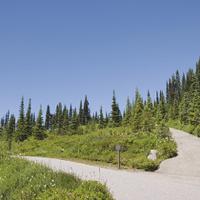
Weather: sun or clear